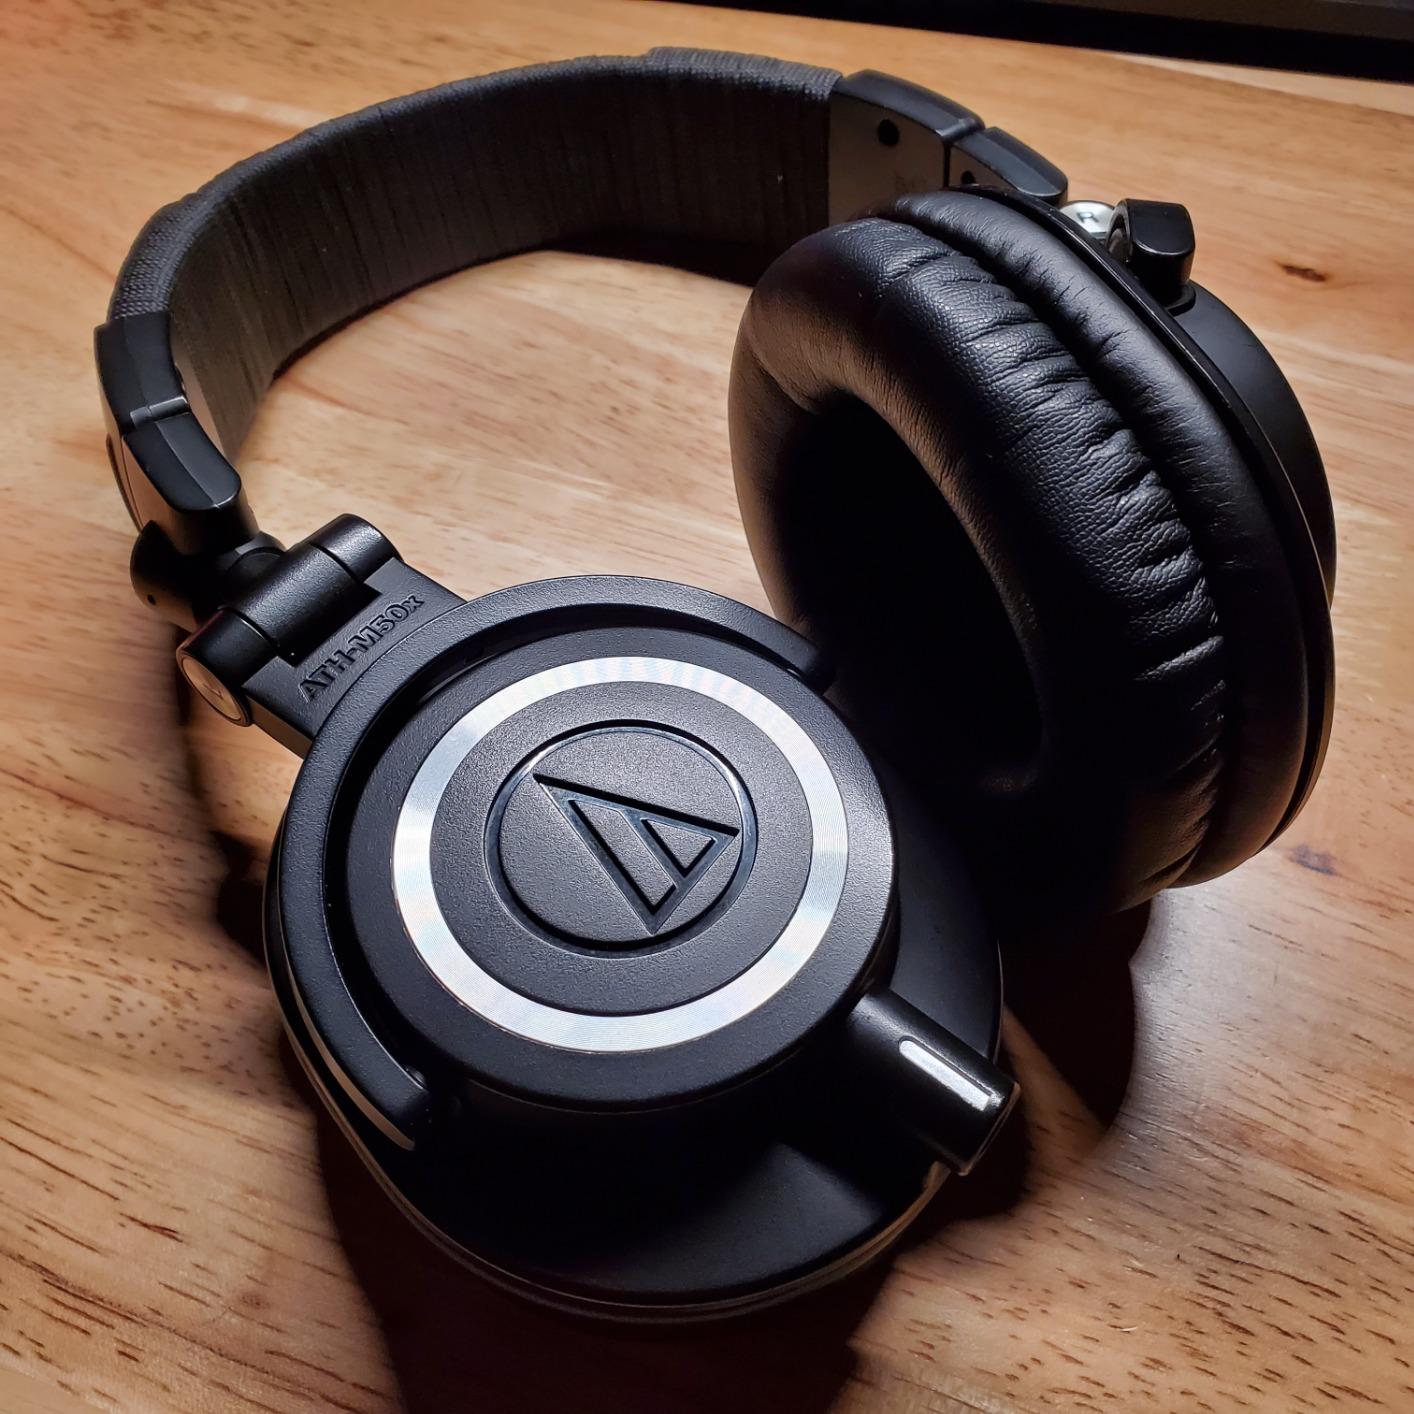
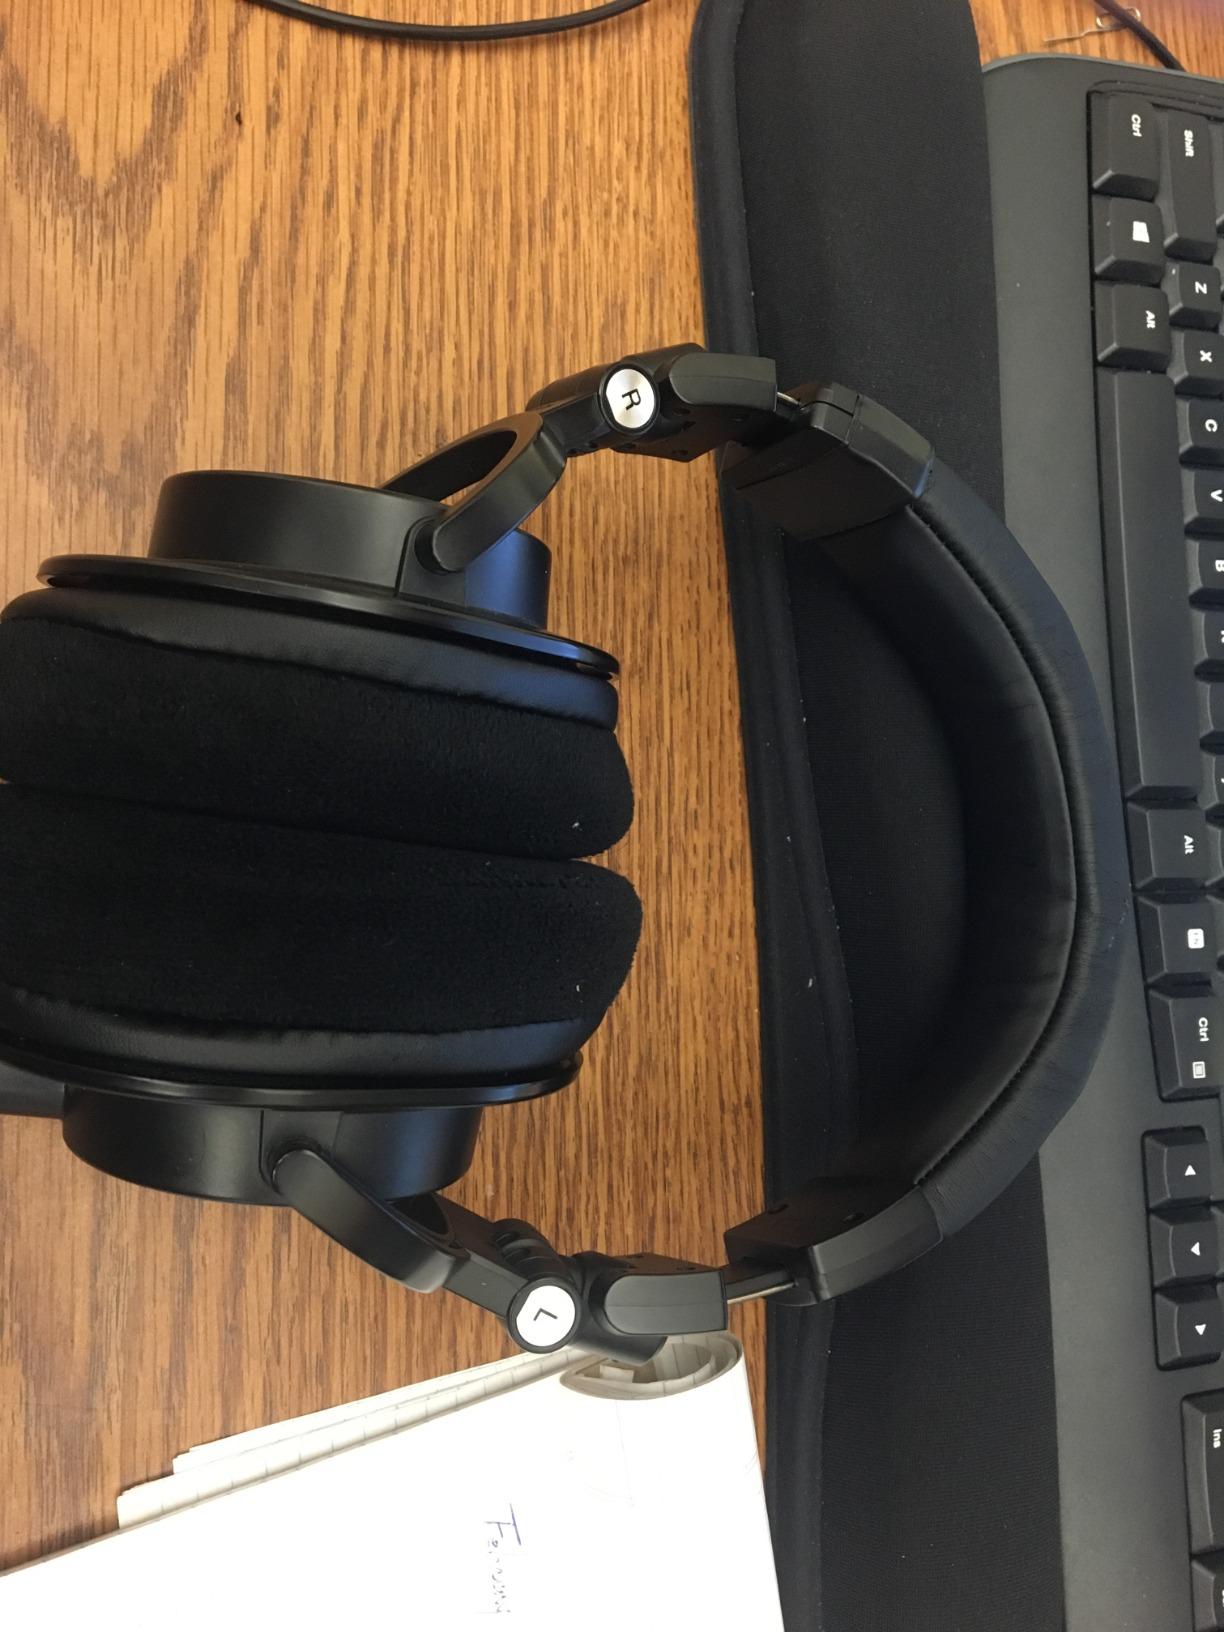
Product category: headphones
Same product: no